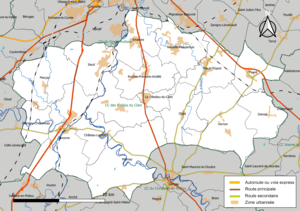
Carte géographique de la Communauté de communes des Vallées du Clain, département de la Vienne, France. Composition au 1er janvier 2019.
La Communauté de communes des Vallées du Clain est une communauté de communes française, située dans le département de la Vienne et la région Nouvelle-Aquitaine.